Pantsuit

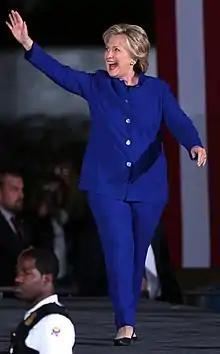
Hillary Clinton wearing a pantsuit at a 2016 campaign rally.

A pantsuit, also known as a trouser suit outside the United States, is a woman's suit of clothing consisting of pants and a matching or coordinating coat or jacket.